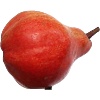
Label: red_pear